XLR-8

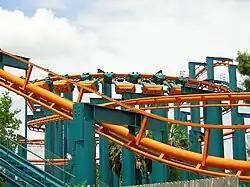
XLR-8 in 2004 showing the different orientation of cars

XLR-8 (pronounced "accelerate") was a suspended roller coaster located at the defunct Six Flags AstroWorld. Manufactured by Arrow Huss at a cost of $3.2 million, the ride opened to the public in 1984, where it operated until the park's closure in 2005. It was one of Arrow's first attempts at producing a successful suspended coaster following troubles with The Bat at Kings Island, which operated briefly from 1981 to 1983.